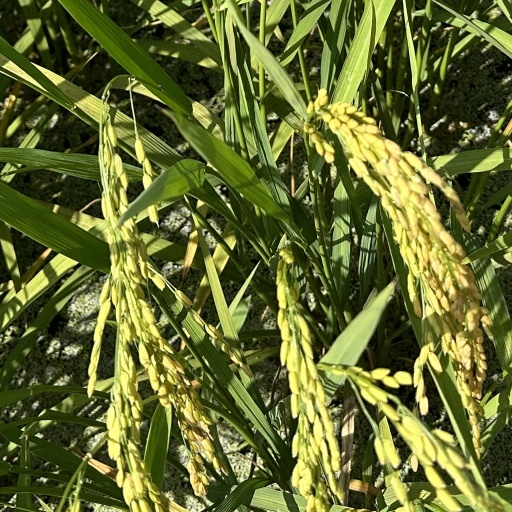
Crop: rice